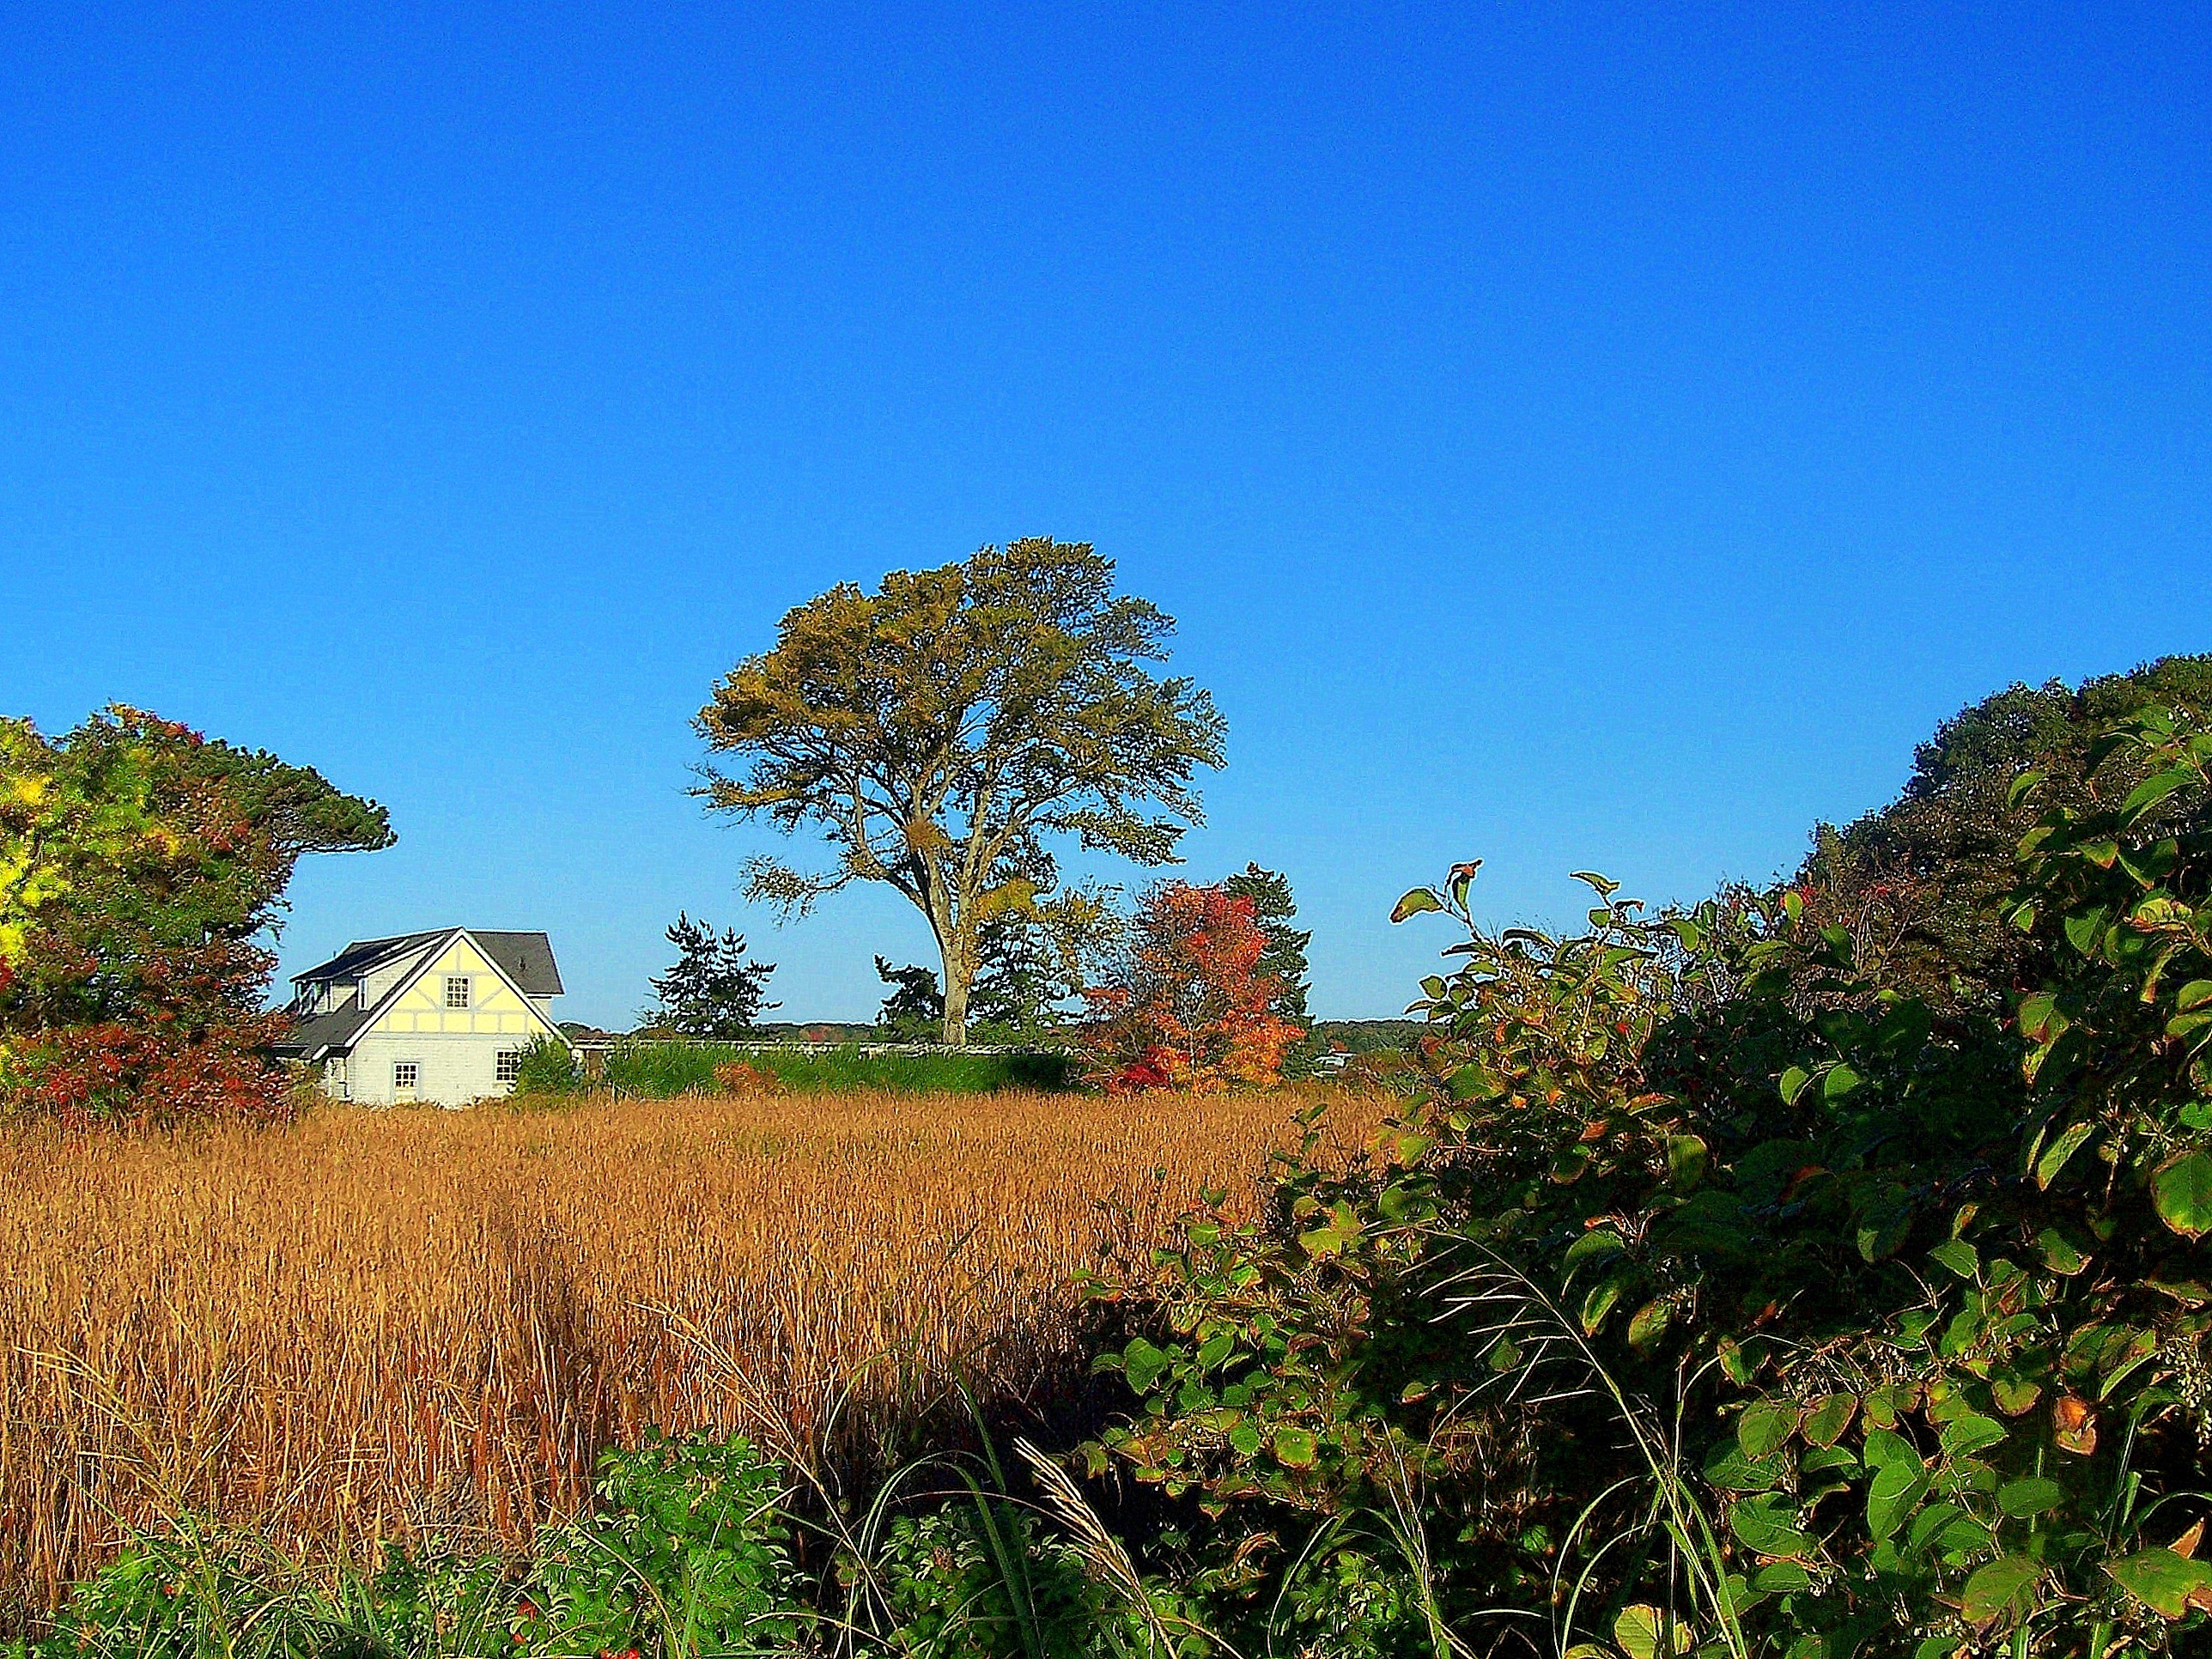
landscape, tree, mountain, plant, sky, field, farm, meadow, hill, flower, autumn, agriculture, habitat, ecosystem, rural area, natural environment, woody plant